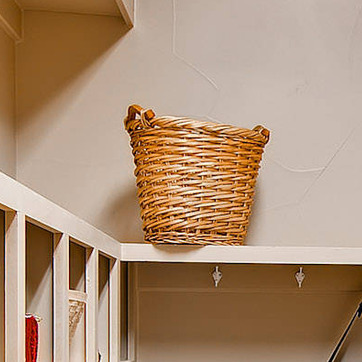
Material: other